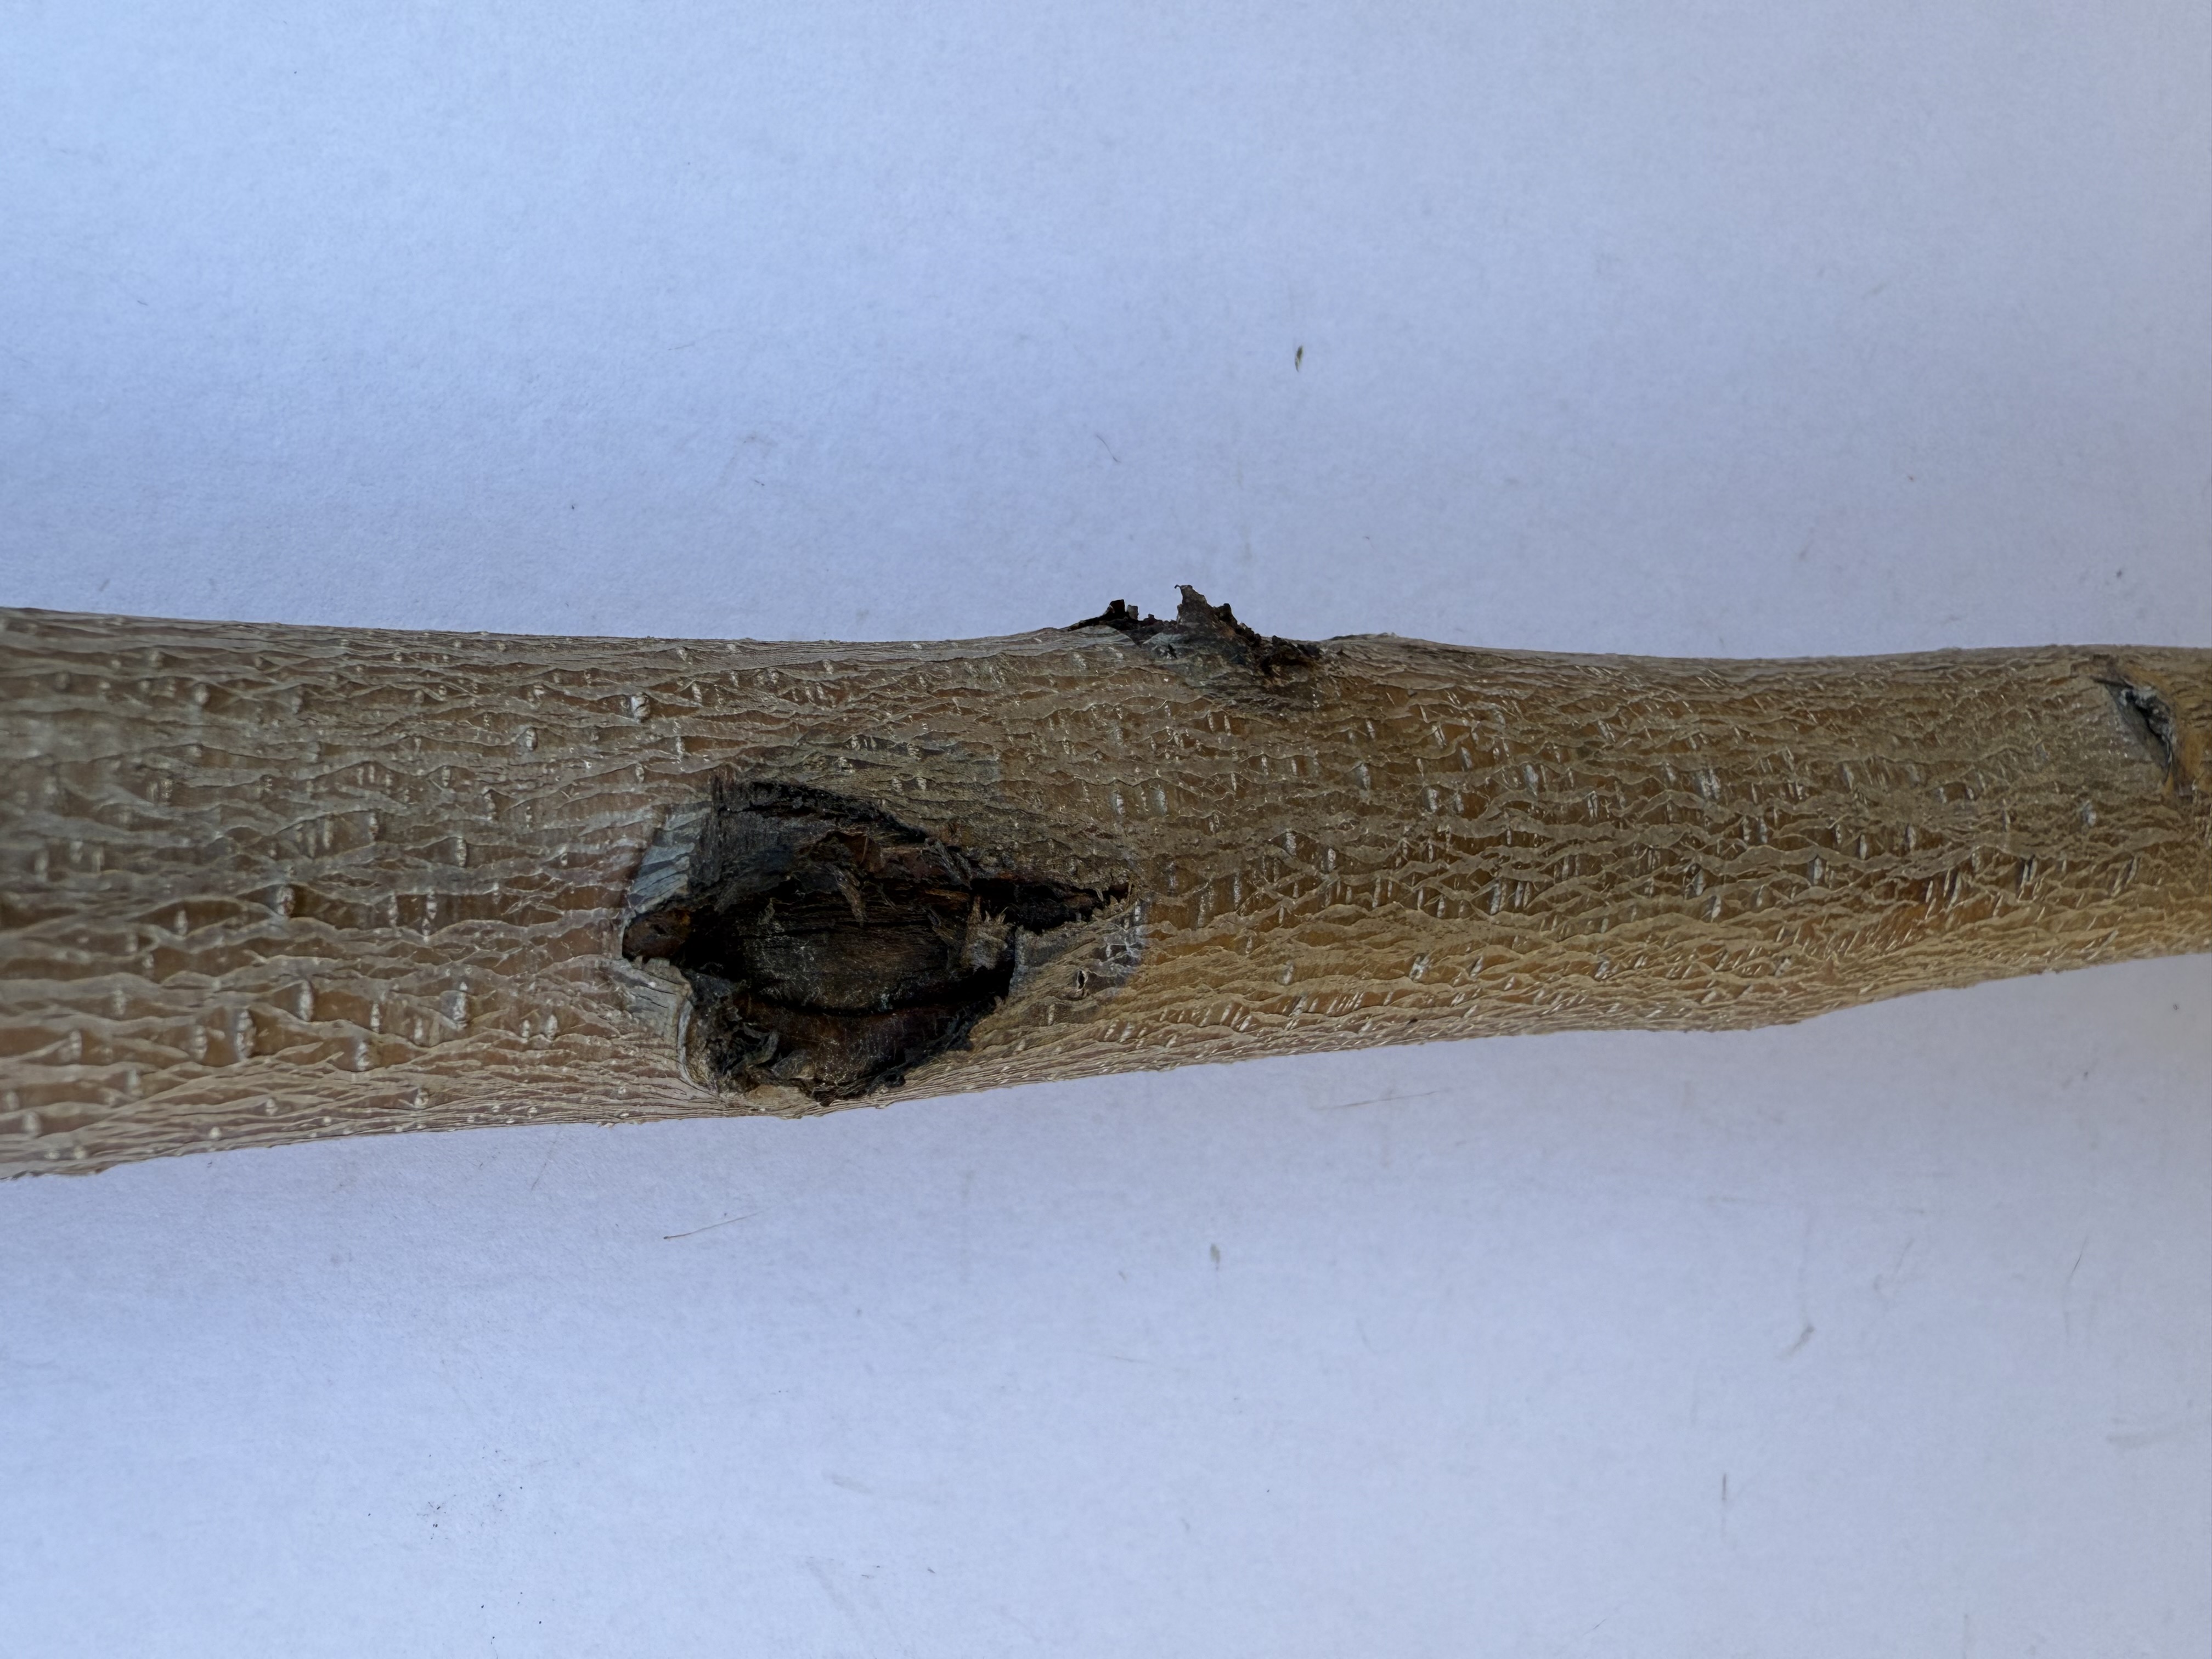
Variety: Yellow Peach